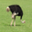
Label: bird